David McKee

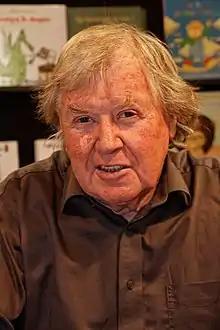
McKee at the Montreuil Book Festival in 2011

David John McKee (2 January 1935 – 6 April 2022), was a British writer and illustrator, chiefly of children's books and animations.